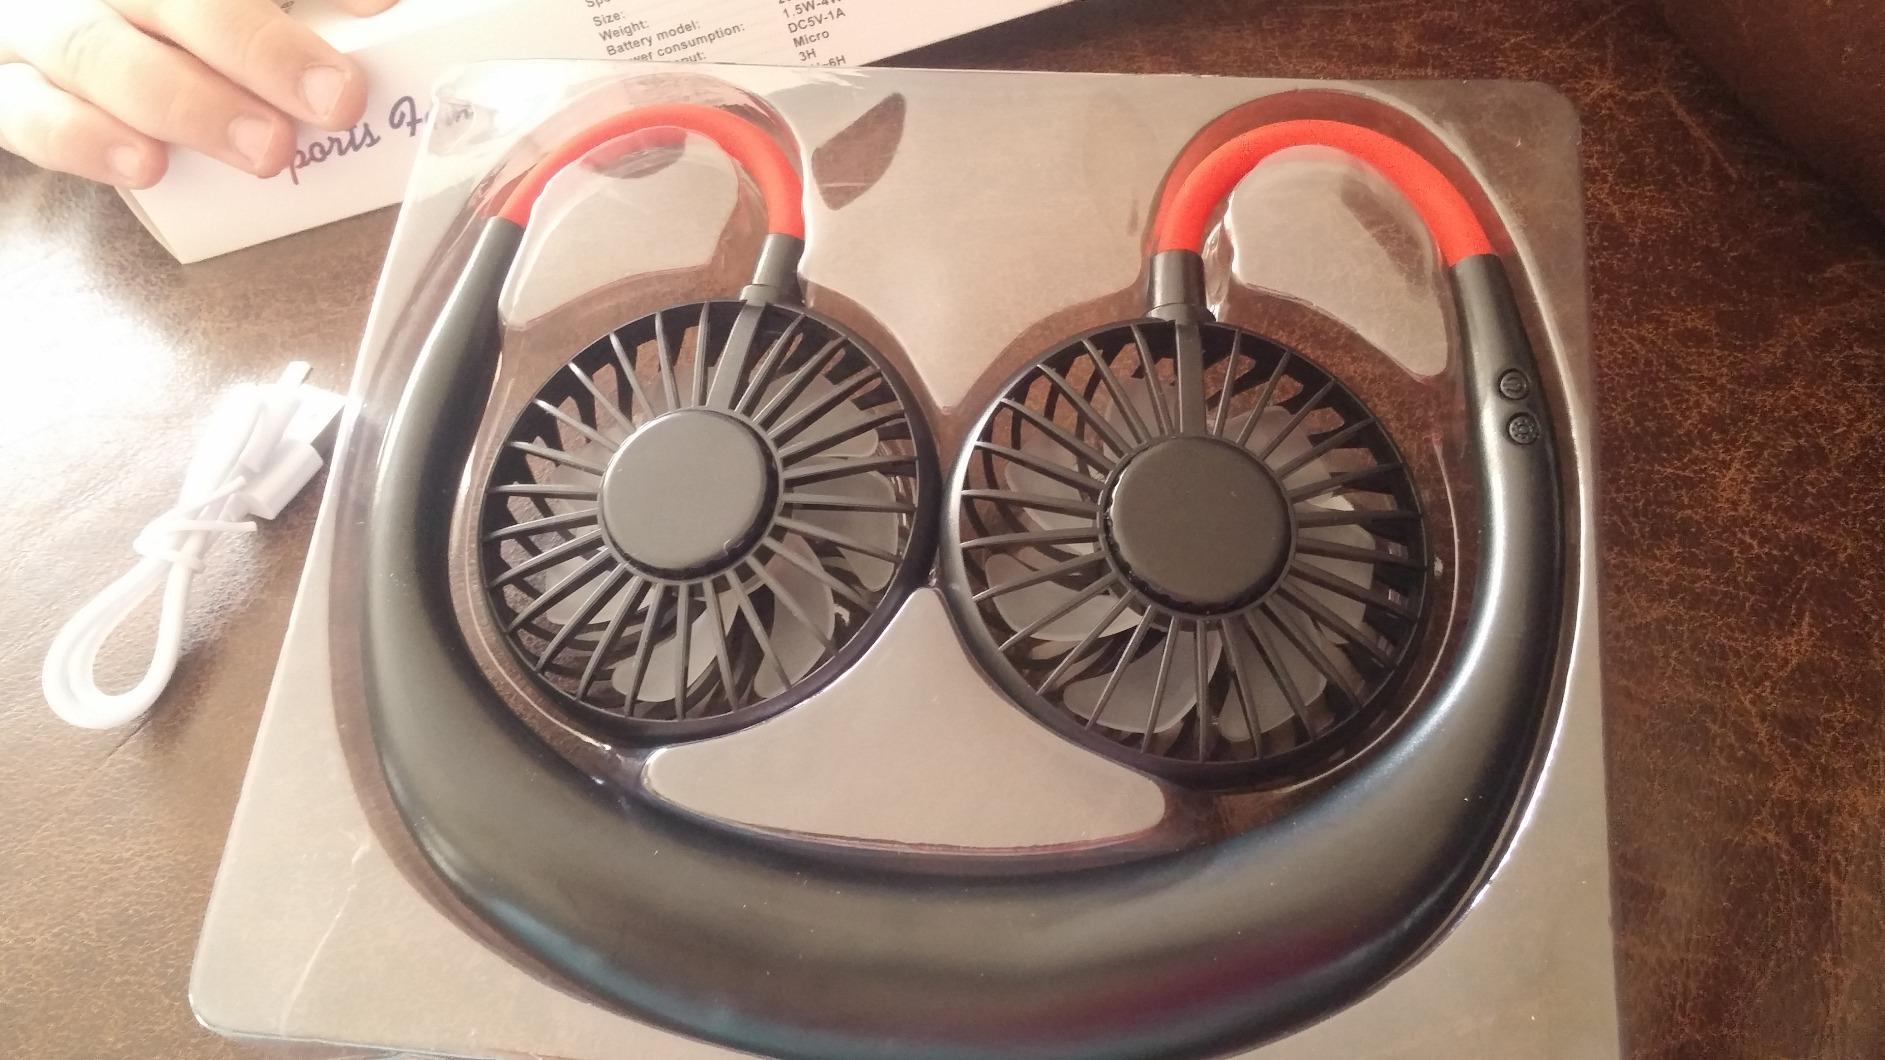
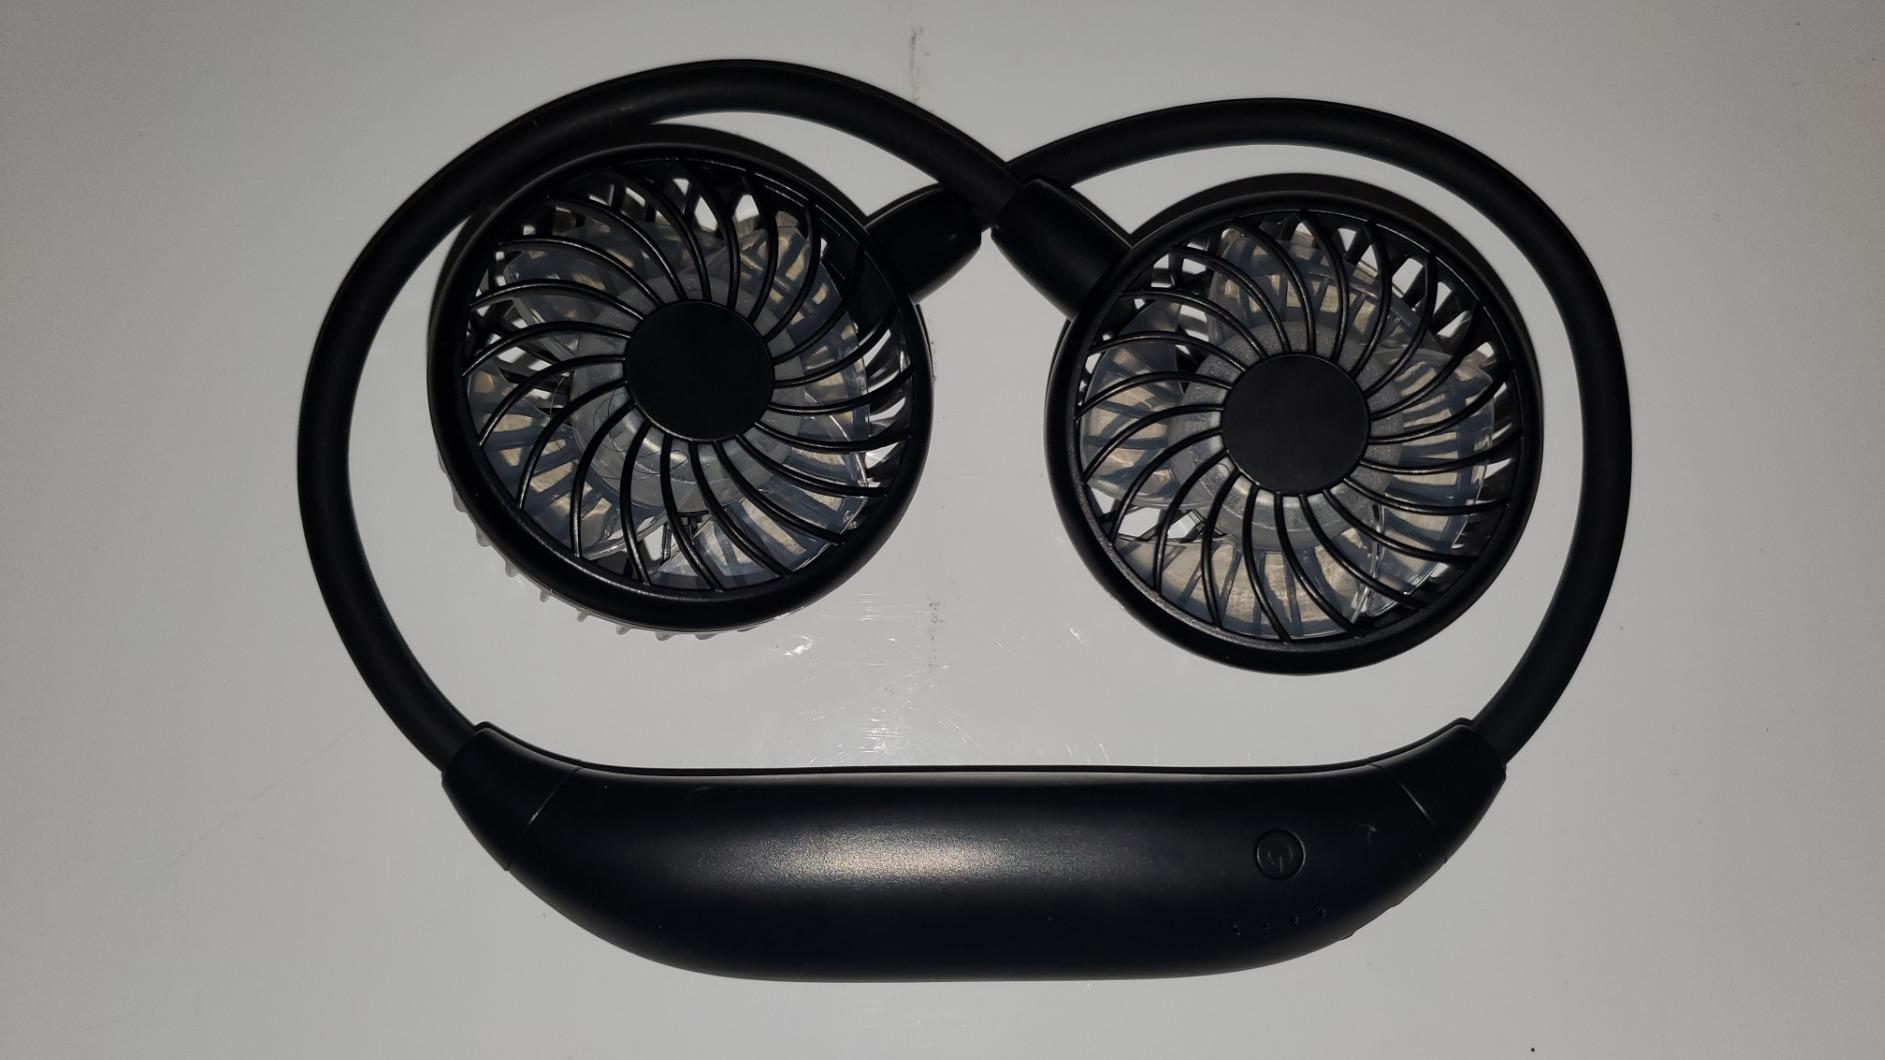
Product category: fan
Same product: no